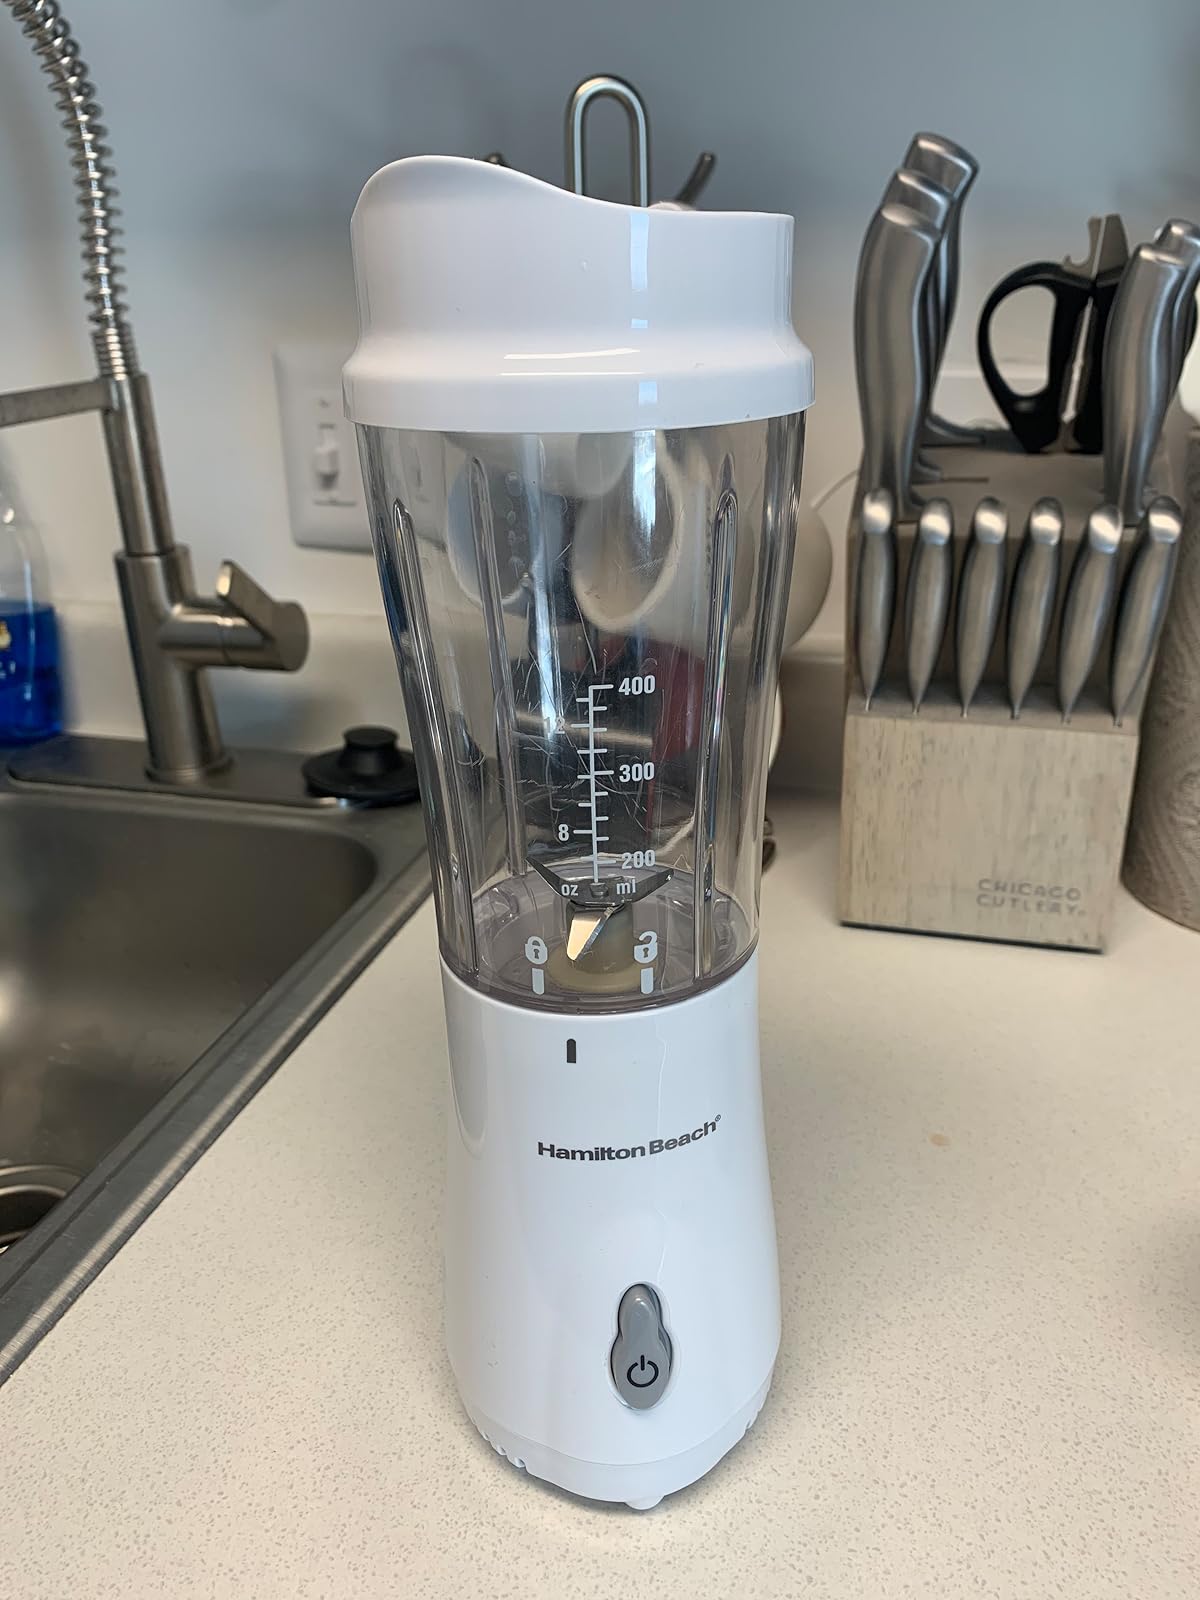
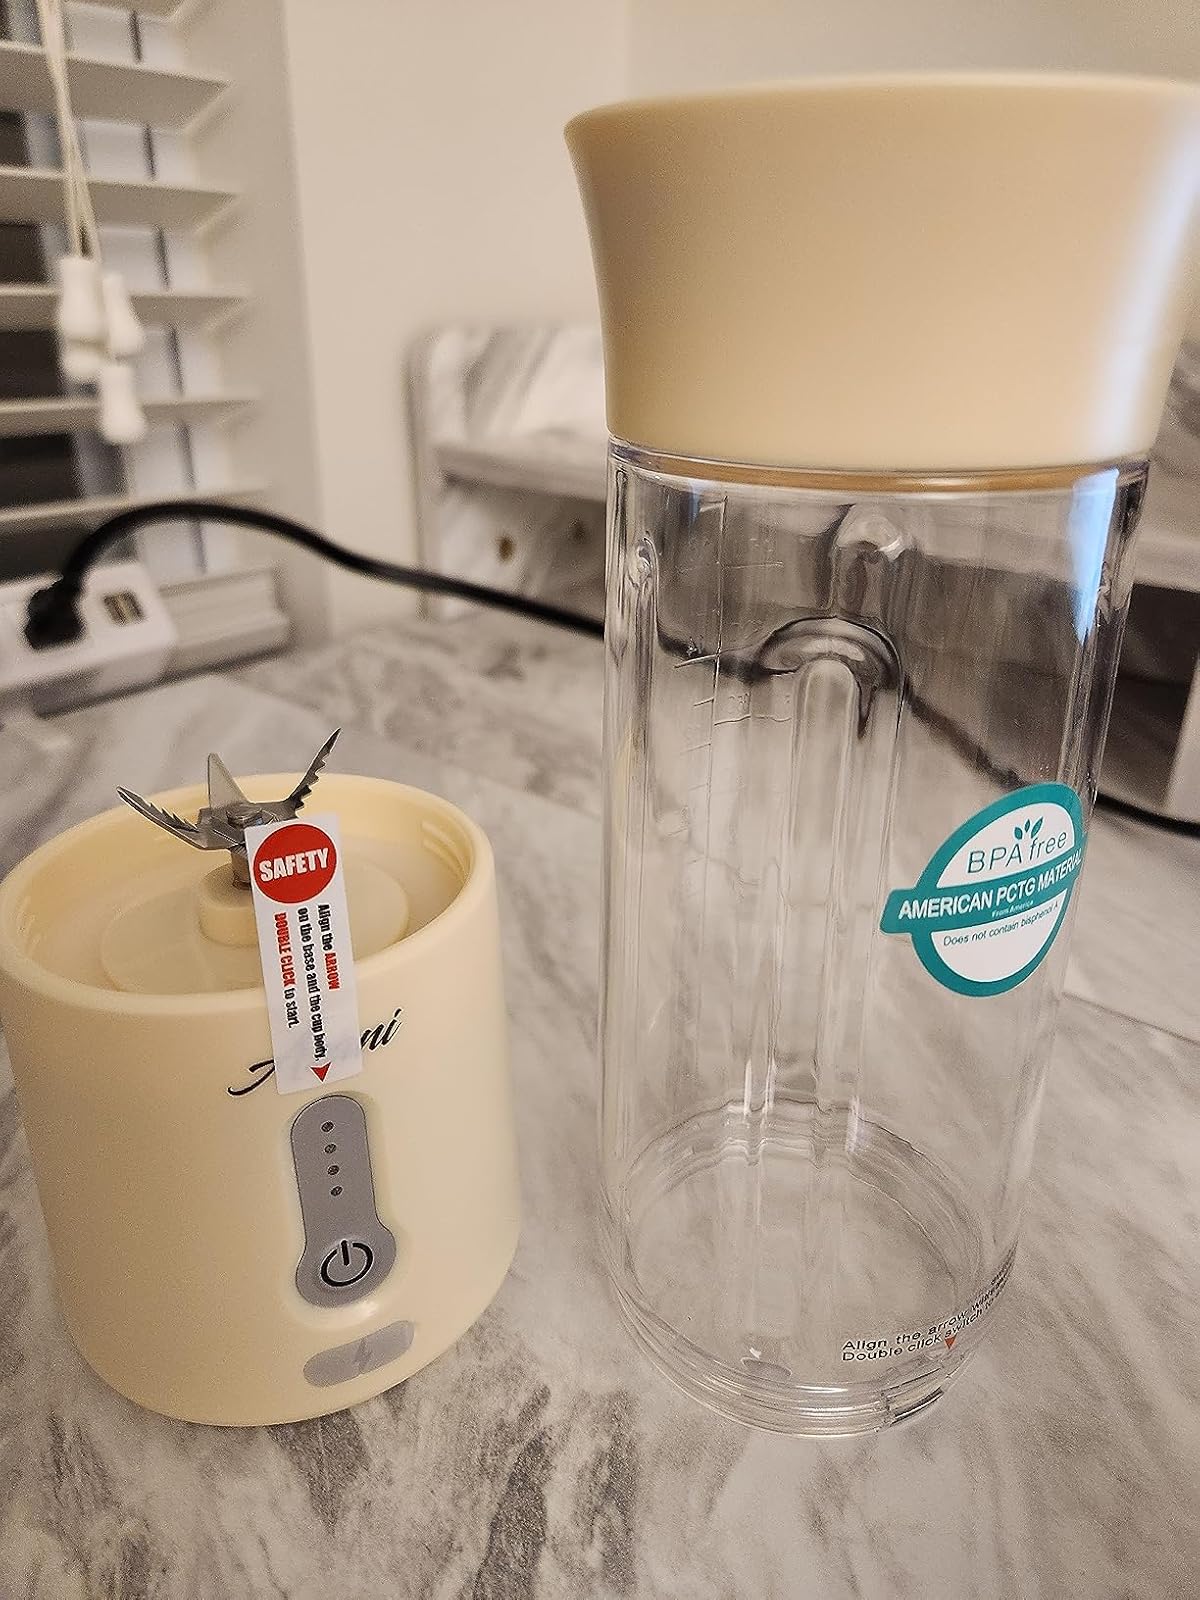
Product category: items_blender
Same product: no